Fresca

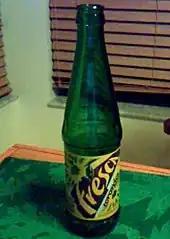
2006 Mexican glass Fresca bottle (355 ml)

Fresca was introduced across the United States and in international markets in 1966.